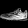
Label: Sneaker